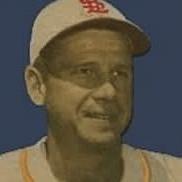
Age: 29